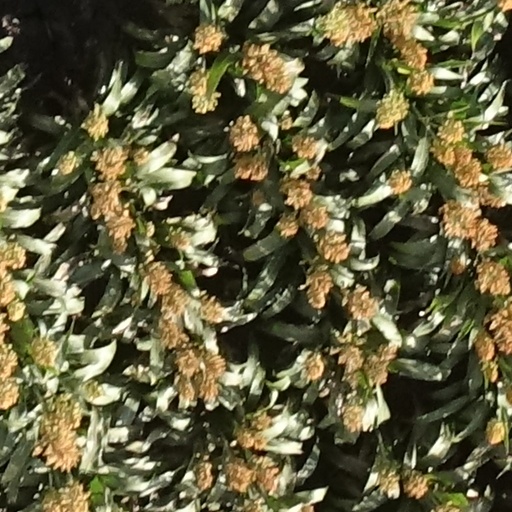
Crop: sorghum